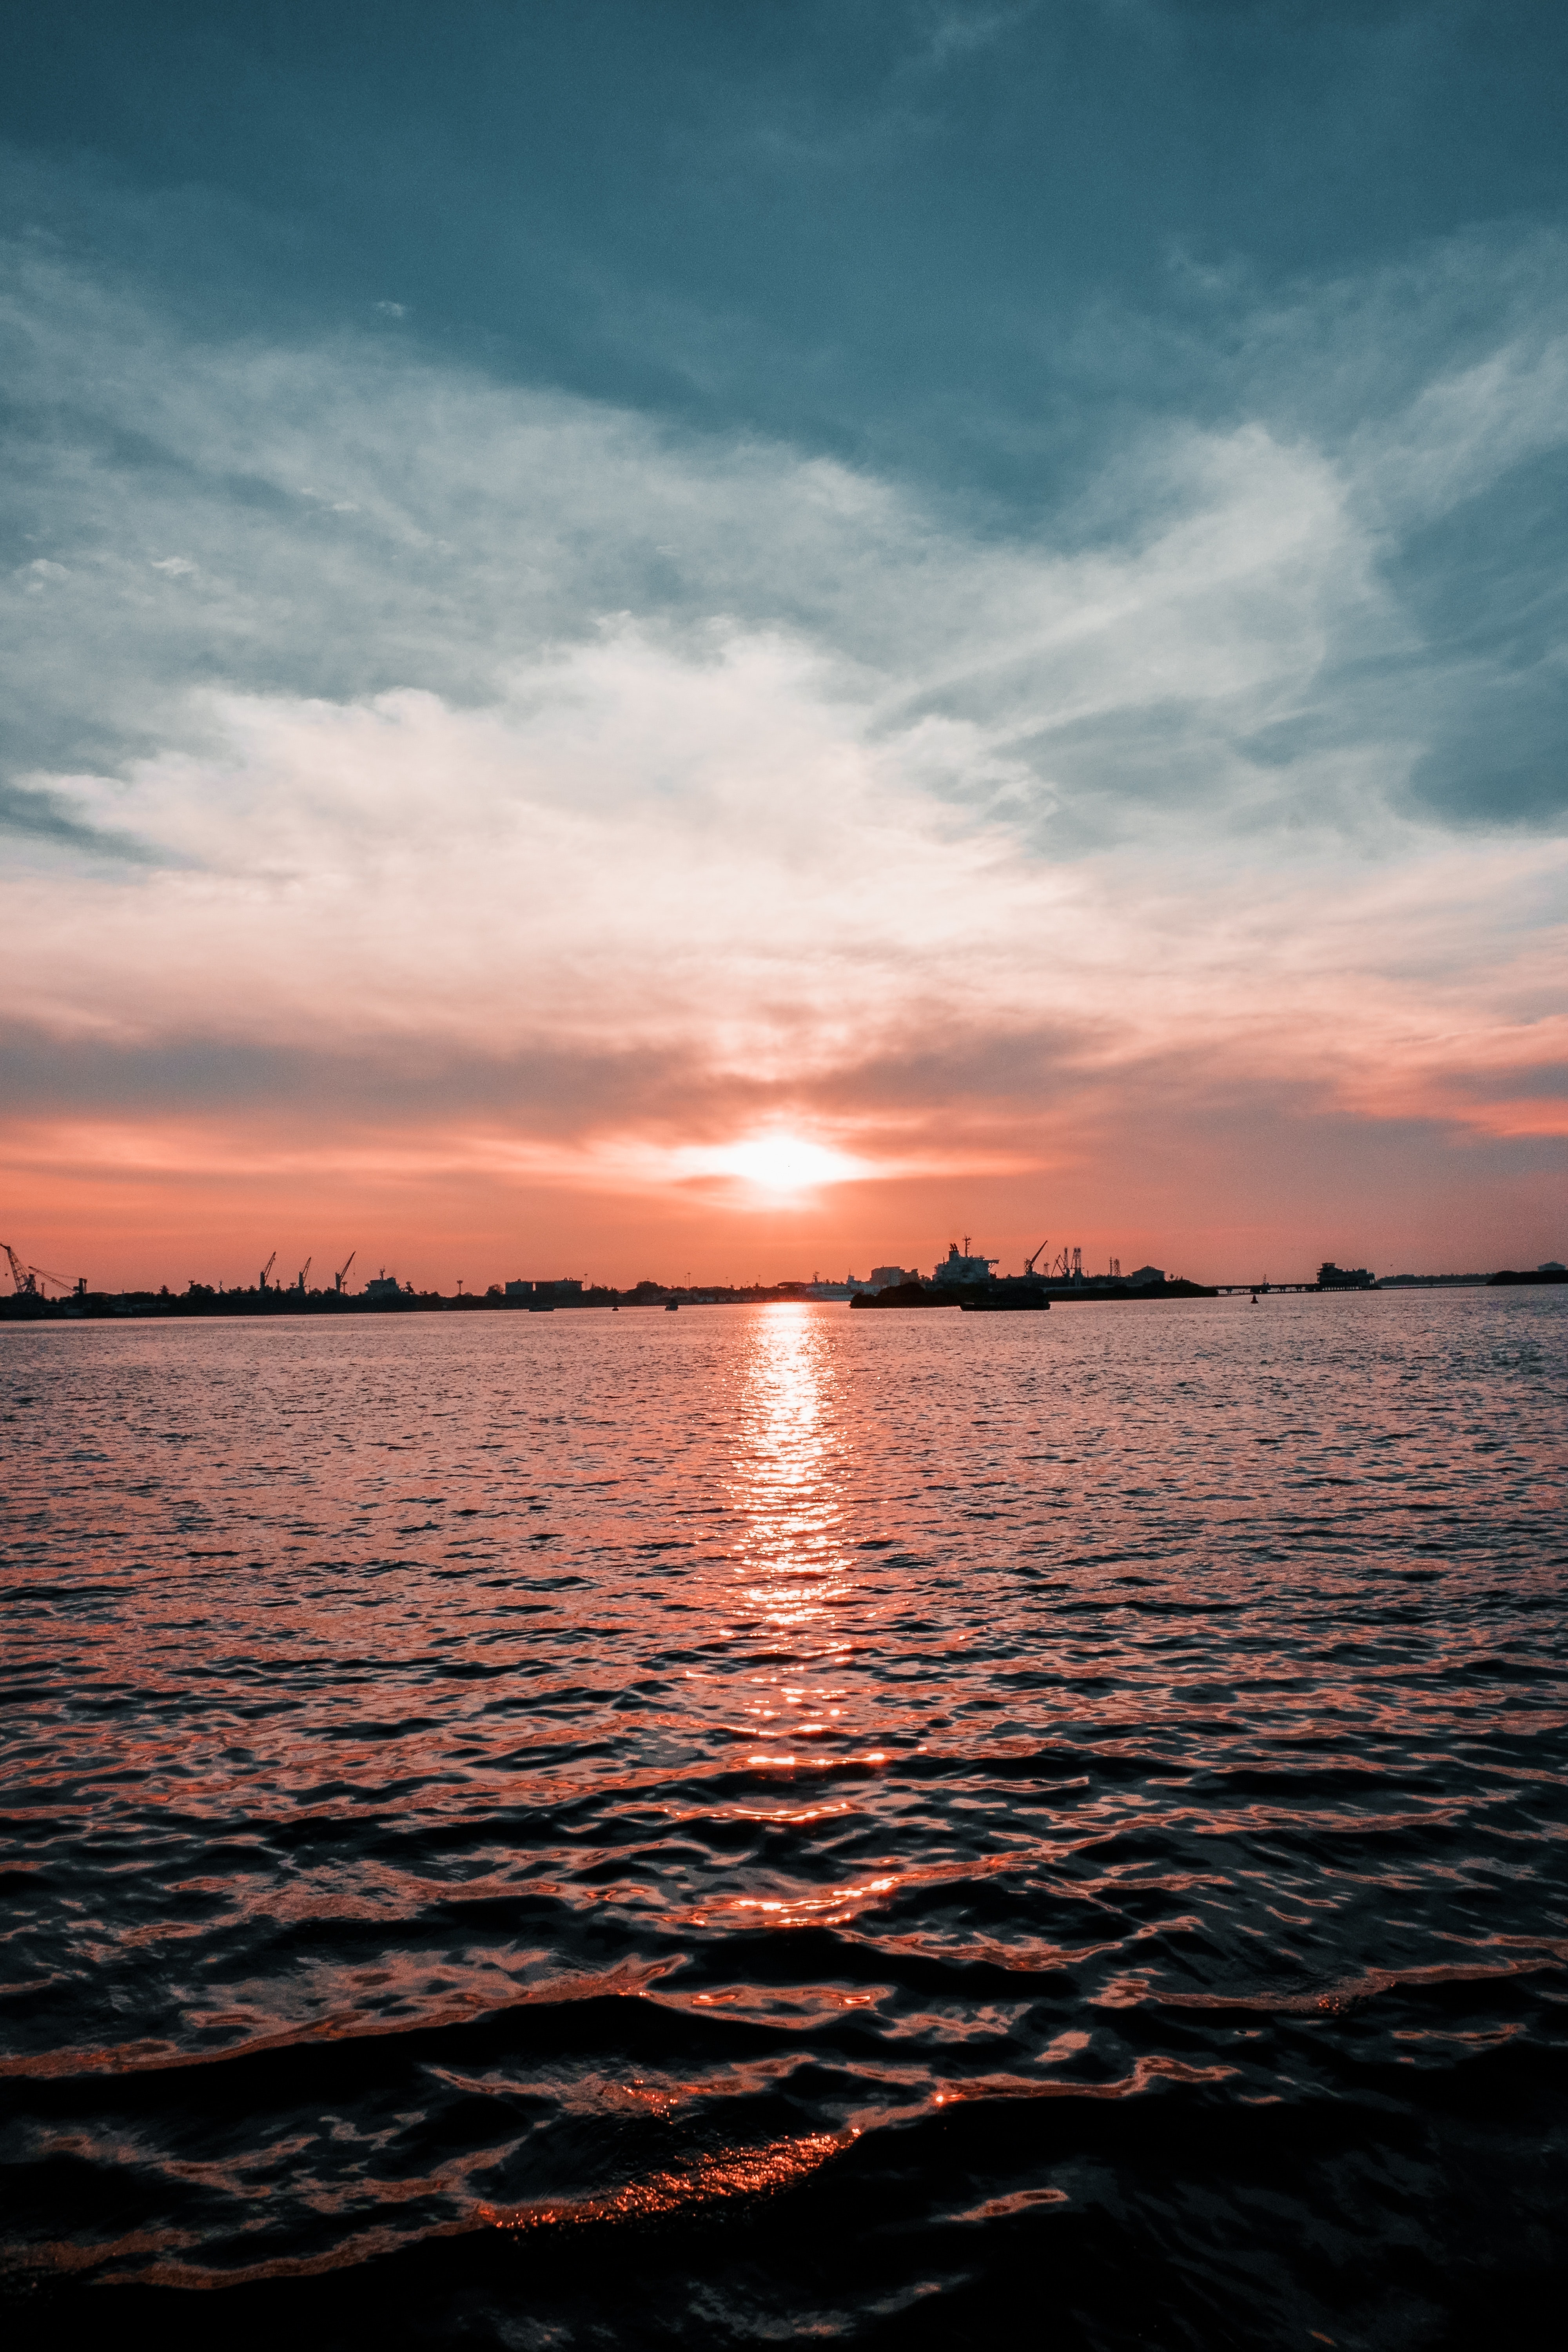
sky, horizon, body of water, water, afterglow, sea, sunset, cloud, ocean, evening, dusk, sunrise, calm, morning, sound, water resources, reflection, lake, atmosphere, wave, red sky at morning, dawn, waterway, sunlight, shore, vacation, summer, coast, river, tree, loch, landscape, beach, wind wave, sun, inlet, night, coastal and oceanic landforms, bank, bay, channel